Ee Parakkum Thalika

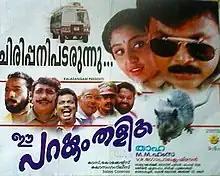
Poster

Ee Parakkum Thalika is a 2001 Indian Malayalam-language slapstick comedy drama film directed by Thaha and starring Dileep, Harisree Ashokan, Nithya Das, and Cochin Haneefa. It was written by V. R. Gopalakrishnan. The film also marked the debut of Nithya Das. The story follows bus owner Unnikrishnan and his assistant, Sundareshan, who live and sleep in their bus. It is considered one of the best slapstick comedy movies in Malayalam cinema and was one of the highest-grossing Malayalam movies in 2001. The bus known as "Thamarakshan Pilla," which is a central figure in the movie, eventually developed into a cult figure in Kerala.